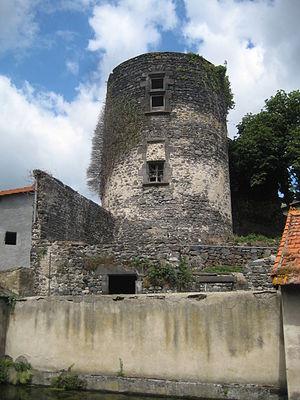
Une des tours, vestige du château de Marsat
Marsat est une commune française, située dans le département du Puy-de-Dôme en région d'Auvergne-Rhône-Alpes. Elle fait partie de l'aire urbaine de Clermont-Ferrand.